Belgrade

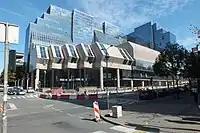
Headquarters of Serbian National Bank

When the war ended, the city was left with 11,500 demolished housing units. During the post-war period, Belgrade grew rapidly as the capital of the renewed Yugoslavia, developing as a major industrial centre.